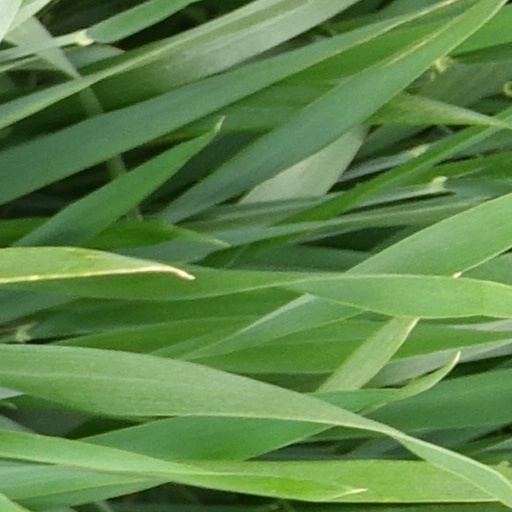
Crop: wheat